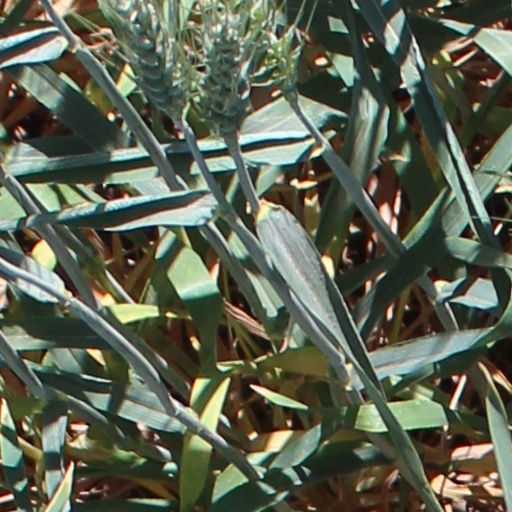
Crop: wheat